Socialism in Pakistan

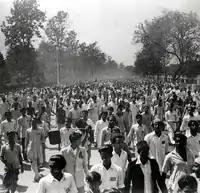
The communist parties played an influential role in staging the massive protests for the Bengali Language Movement which led the destruction of PML in East Pakistan, 1950s.

Immediately after the establishment of Pakistan on 14 August 1947 which was achieved by a political party, Muslim League led by Muhammad Ali Jinnah, the struggle for left-wing orientation began as a failure of the military campaign with the Republic of India. After Jinnah's death in 1948, the clash ideologies and political disagreements began when Prime Minister Liaquat Ali Khan consolidated his position more densely. The Pakistan Socialist Party (PSP) was the only socialist party of its time, and was active in both East Pakistan and West Pakistan. The Socialist Party was generally a secular party which had first opposed the idea of the partition of India. The Socialist Party found it difficult to compete with the conservatives and other right-wing groups. The PML was led by Prime Minister Liaquat Ali Khan, who wanted to adopt what was called Islamic socialism. Another leftist group was the Socialist Party. The Pakistan Socialist Party was politically isolated with little mass. This was despite its strong appeal in rural areas. It had around 1200 members and was a member of the Asian Socialist Conference. The Socialist Party's liberal programs were met with harsh opposition which the conservatives labeled as "Kafirs". Dismayed with the results of the war, Prime Minister Liaquat Ali Khan survived a coup conspiracy hatched by the left-wing personalitie, including the armed forces personnel. In response to the activist left-wing sphere, Prime Minister Ali Khan succeeded in authoring and drafting the Objectives Resolution, in 1950. The house passed it on 12 March 1949, but met with harsh critic even from his Law Minister Jogendra Nath Mandal who argued against it.